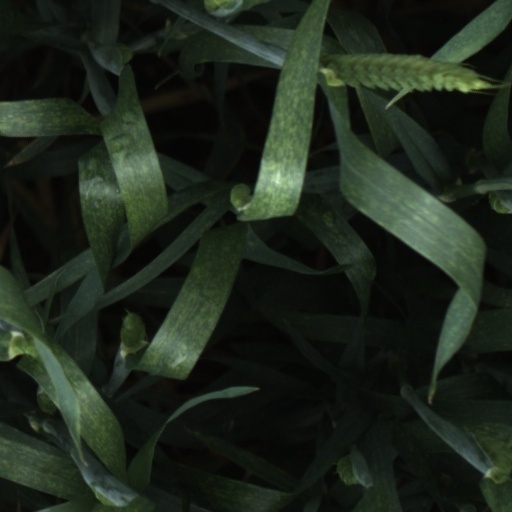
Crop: wheat